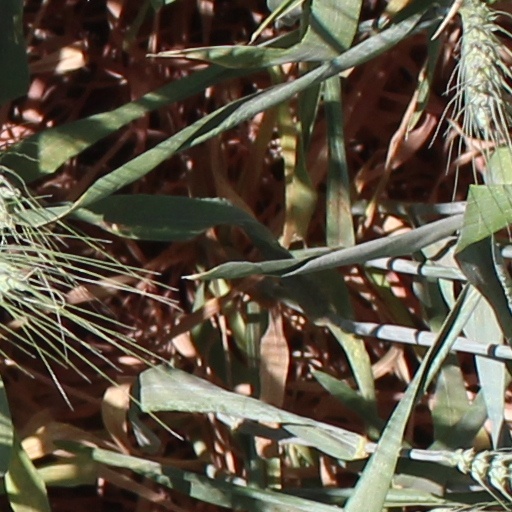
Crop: wheat